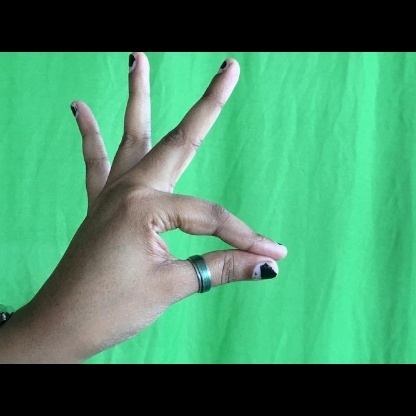
Mudra: Hamsasyam